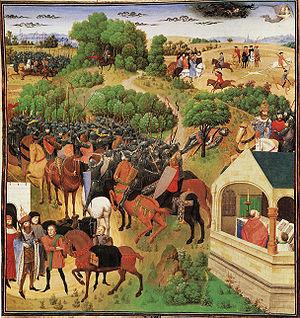
Huit etapes de La Chanson de Roland en une image Čeština: Ilustrace k Písni o Rolandovi. Velké kroniky Francie, polovina 15. století.
Une montagne est une forme topographique de relief positif, à la surface de planètes telluriques, et faisant partie d'un ensemble — une chaîne de montagnes — ou formant un relief isolé. Elle est caractérisée par son altitude et, plus généralement, par sa hauteur relative, voire par sa pente. Il n'existe toutefois pas de définition unique de ce qu'est une montagne, terme apparu entre le Xᵉ et le XIIᵉ siècle, et de nombreux régionalismes coexistent pour décrire les formes de relief. Elle peut désigner à la fois un sommet pentu et une simple élévation de terrain, comme une colline, aussi bien que le milieu dans son ensemble. Les montagnes prennent en effet des formes très diverses en fonction des processus qui mènent à leur orogenèse : des escarpements de marges continentales et rifts en domaine extensif, aux chaînes de collision et plissement, en passant par les phases de subduction créant des volcans de type explosif en arcs insulaires ou le long de cordillères, sans oublier le volcanisme de point chaud de type effusif ni les intrusions mises au jour par l'érosion.
Entrée d'Espagne ou L'Entrée d'Espagne ou Entrée en Espagne est une chanson de geste du XIVᵉ siècle écrite en langue franco-vénitienne. Elle fait donc partie de la production littéraire de chansons de geste en Italie du Nord.
Le roman est un genre littéraire, caractérisé essentiellement par une narration fictionnelle. La place importante faite à l'imagination transparaît dans certaines expressions comme « C'est du roman ! » ou dans certaines acceptions de l’adjectif « romanesque » qui renvoient à l'extraordinaire des personnages, des situations ou de l'intrigue.
La Chanson de Roland est un poème épique et une chanson de geste du XIᵉ siècle attribuée parfois, sans certitude, à Turold. Neuf manuscrits nous sont parvenus, dont un, le manuscrit d'Oxford du début du XIIᵉ siècle, le plus ancien et le plus complet, est en anglo-normand. Ce dernier, identifié en 1835, est considéré par les historiens comme le manuscrit d'autorité. C'est donc lui que l'on désigne quand on parle sans autre précision de la Chanson de Roland.
La liste d'écrivains normands énumère des écrivains nés en Normandie ou y ayant durablement vécu et les écrivains ayant écrit en Normand ou en Anglo-normand.